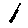
Label: 1